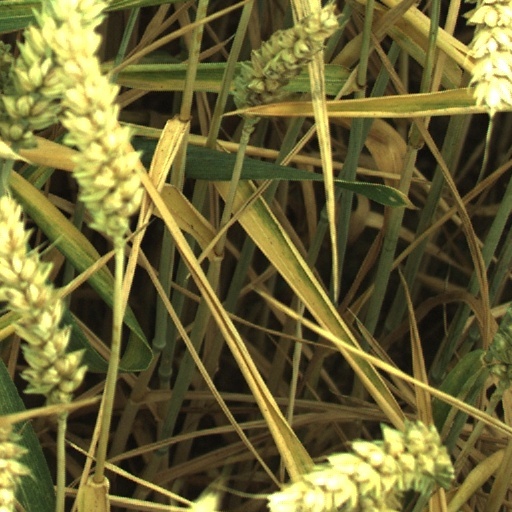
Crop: wheat